Swetland-Pease House

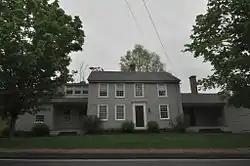

The Swetland-Pease House is a historic house at 191 Pease Road in East Longmeadow, Massachusetts. Probably built about 1793, it is one of a small number of surviving 18th-century houses in the town, and is one of its best-preserved. It was listed on the National Register of Historic Places in 1980.